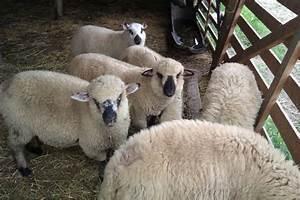
sheep